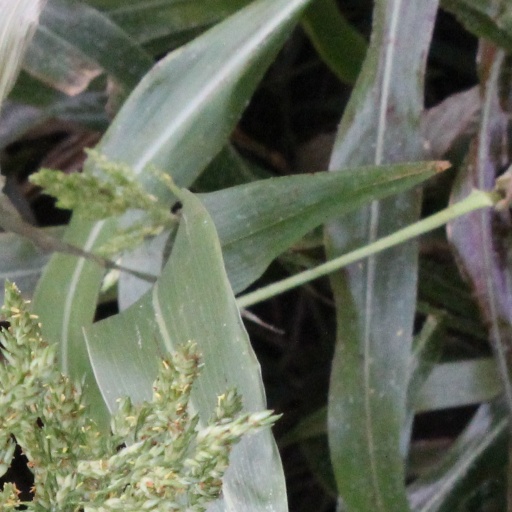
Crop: sorghum